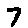
Label: 7